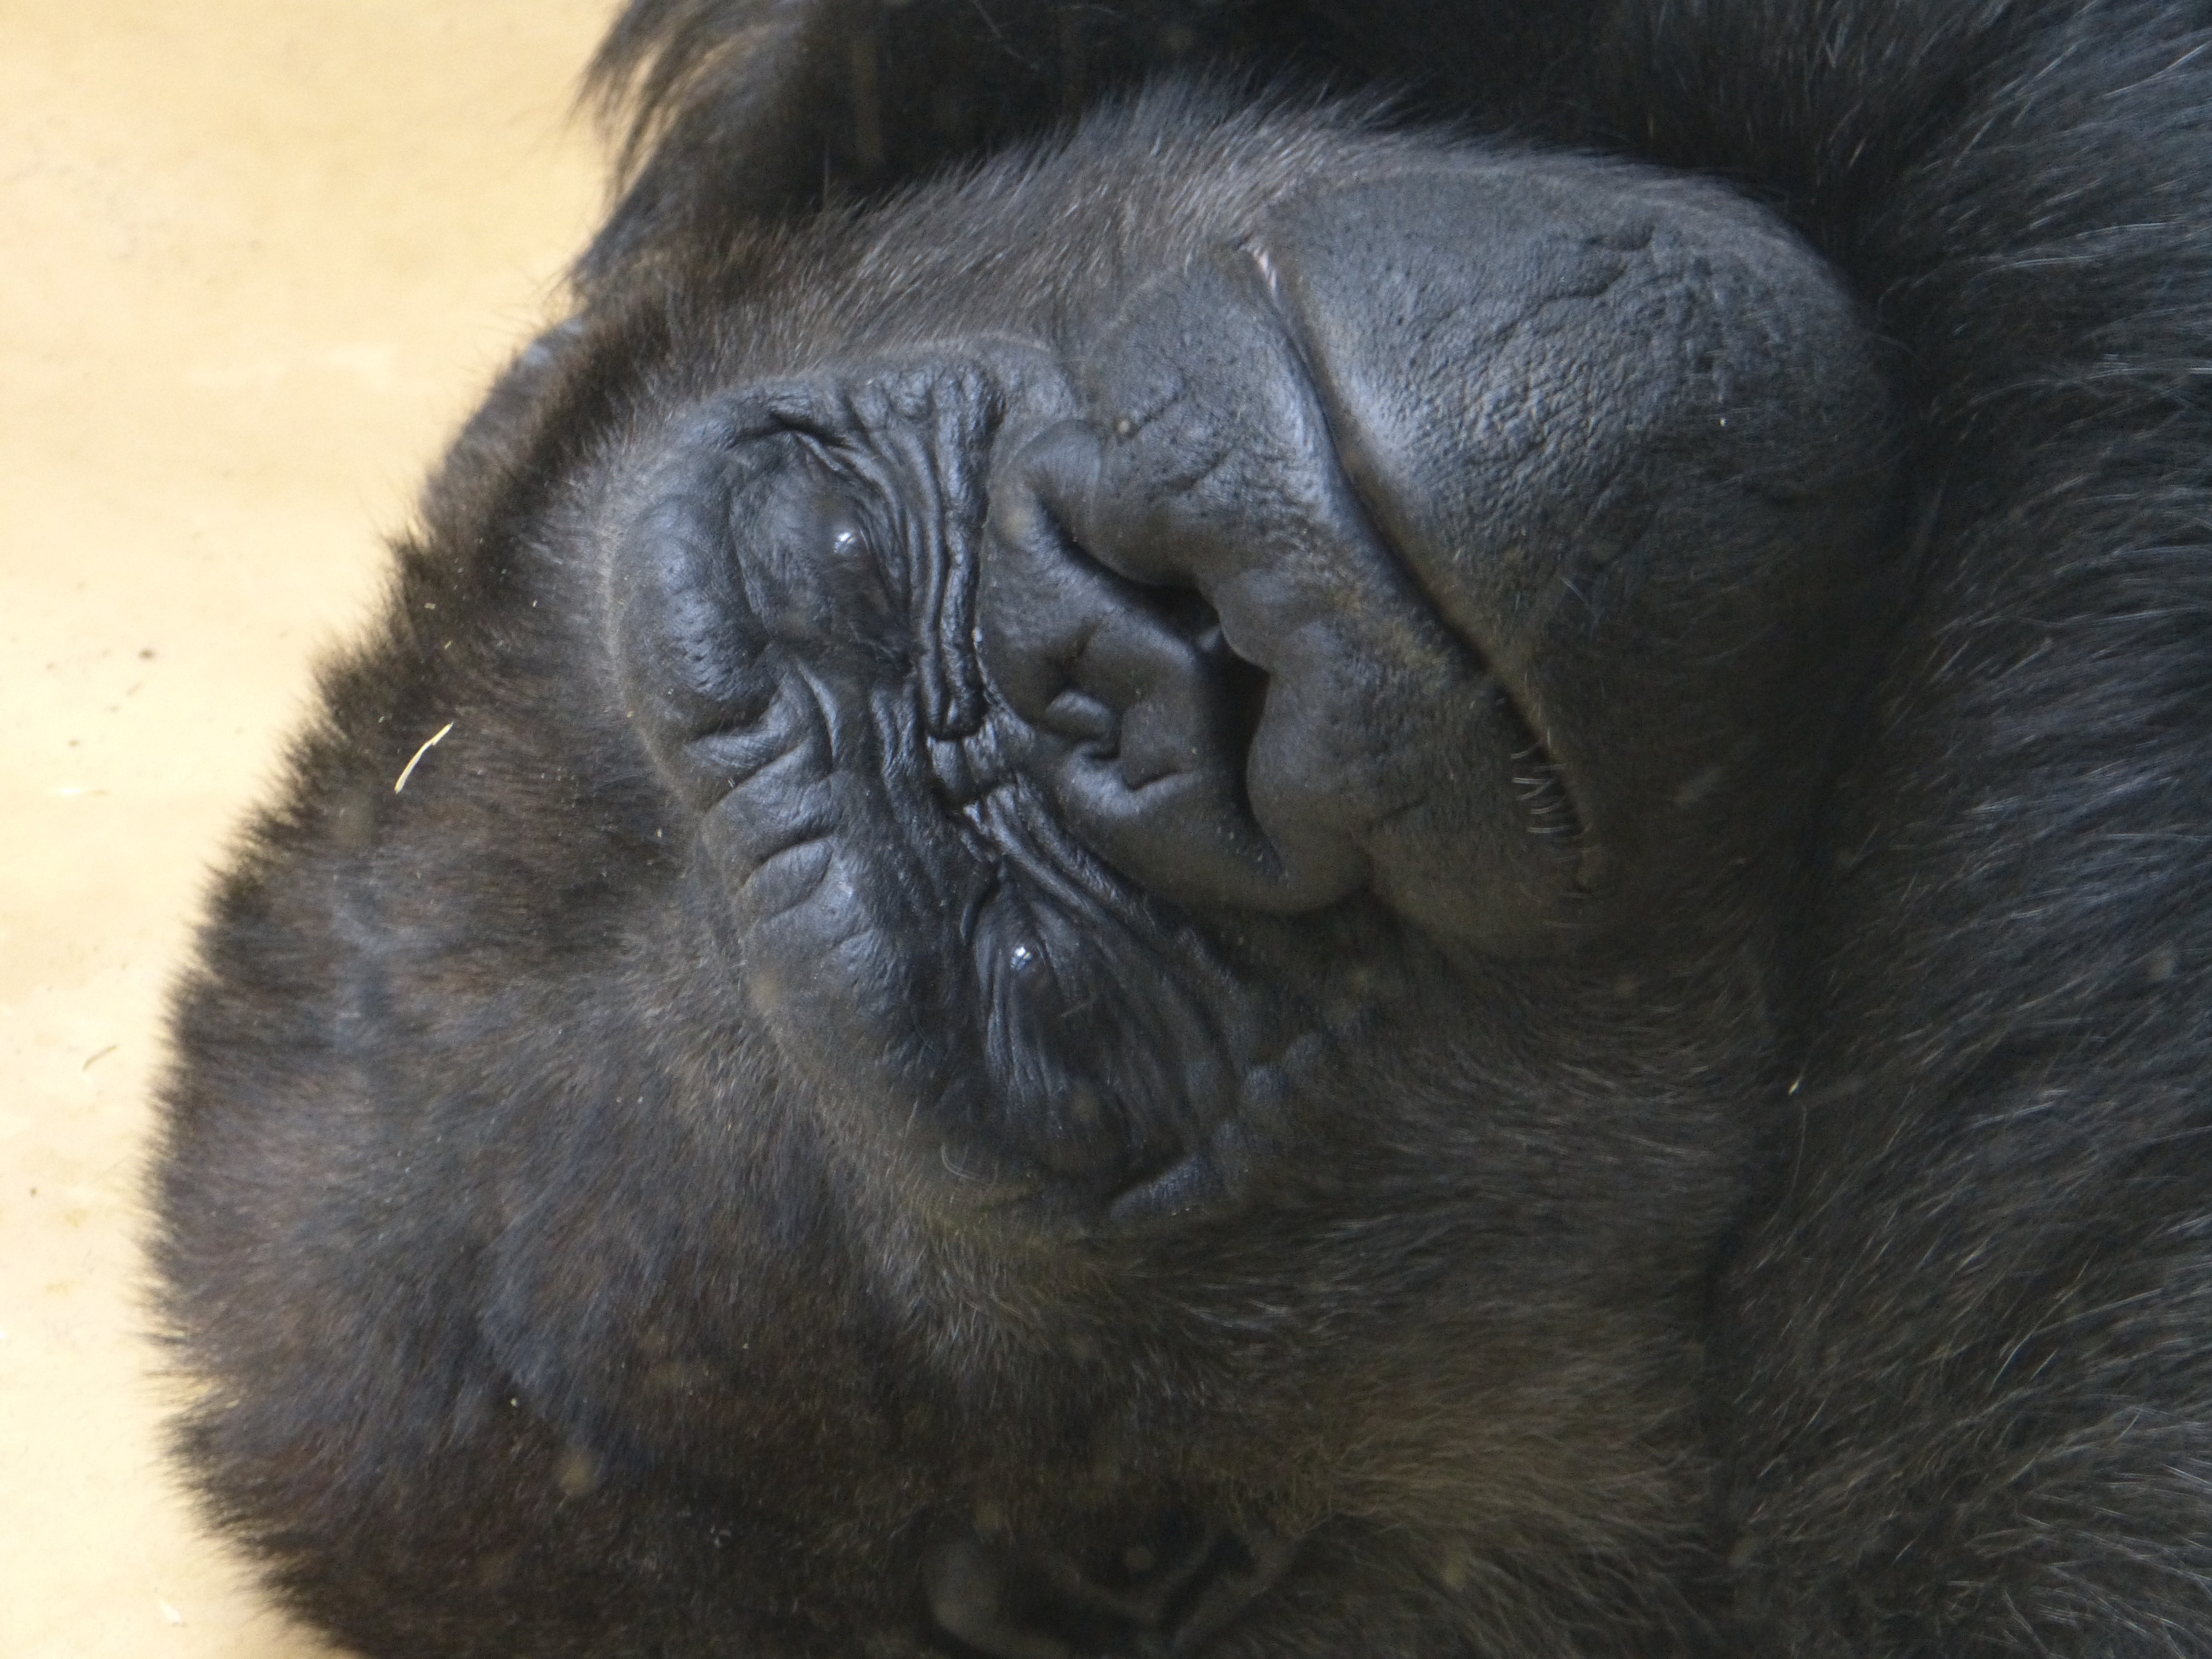
animal, mammal, monkey, fauna, primate, gorilla, close up, nose, snout, ape, vertebrate, western gorilla, great ape